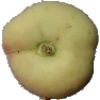
Label: peach_flat